Tina Karol

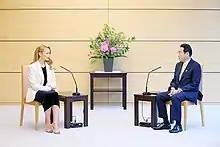
Fumio Kishida and Tina Karol at the Japanese Kantei

On April 25, during the finale of "The Voice of Ukraine (Season 11)", Tina Karol declared that she did not plan to be a mentor in the 12th season of the show.